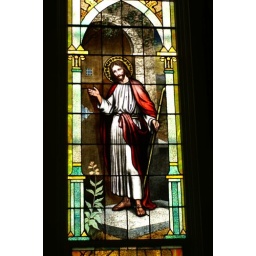
stained glass window in church, titled &amp;quot;Jesus Knocking&amp;quot;